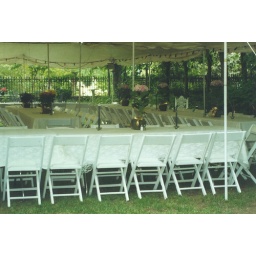
long tables and chairs under tent